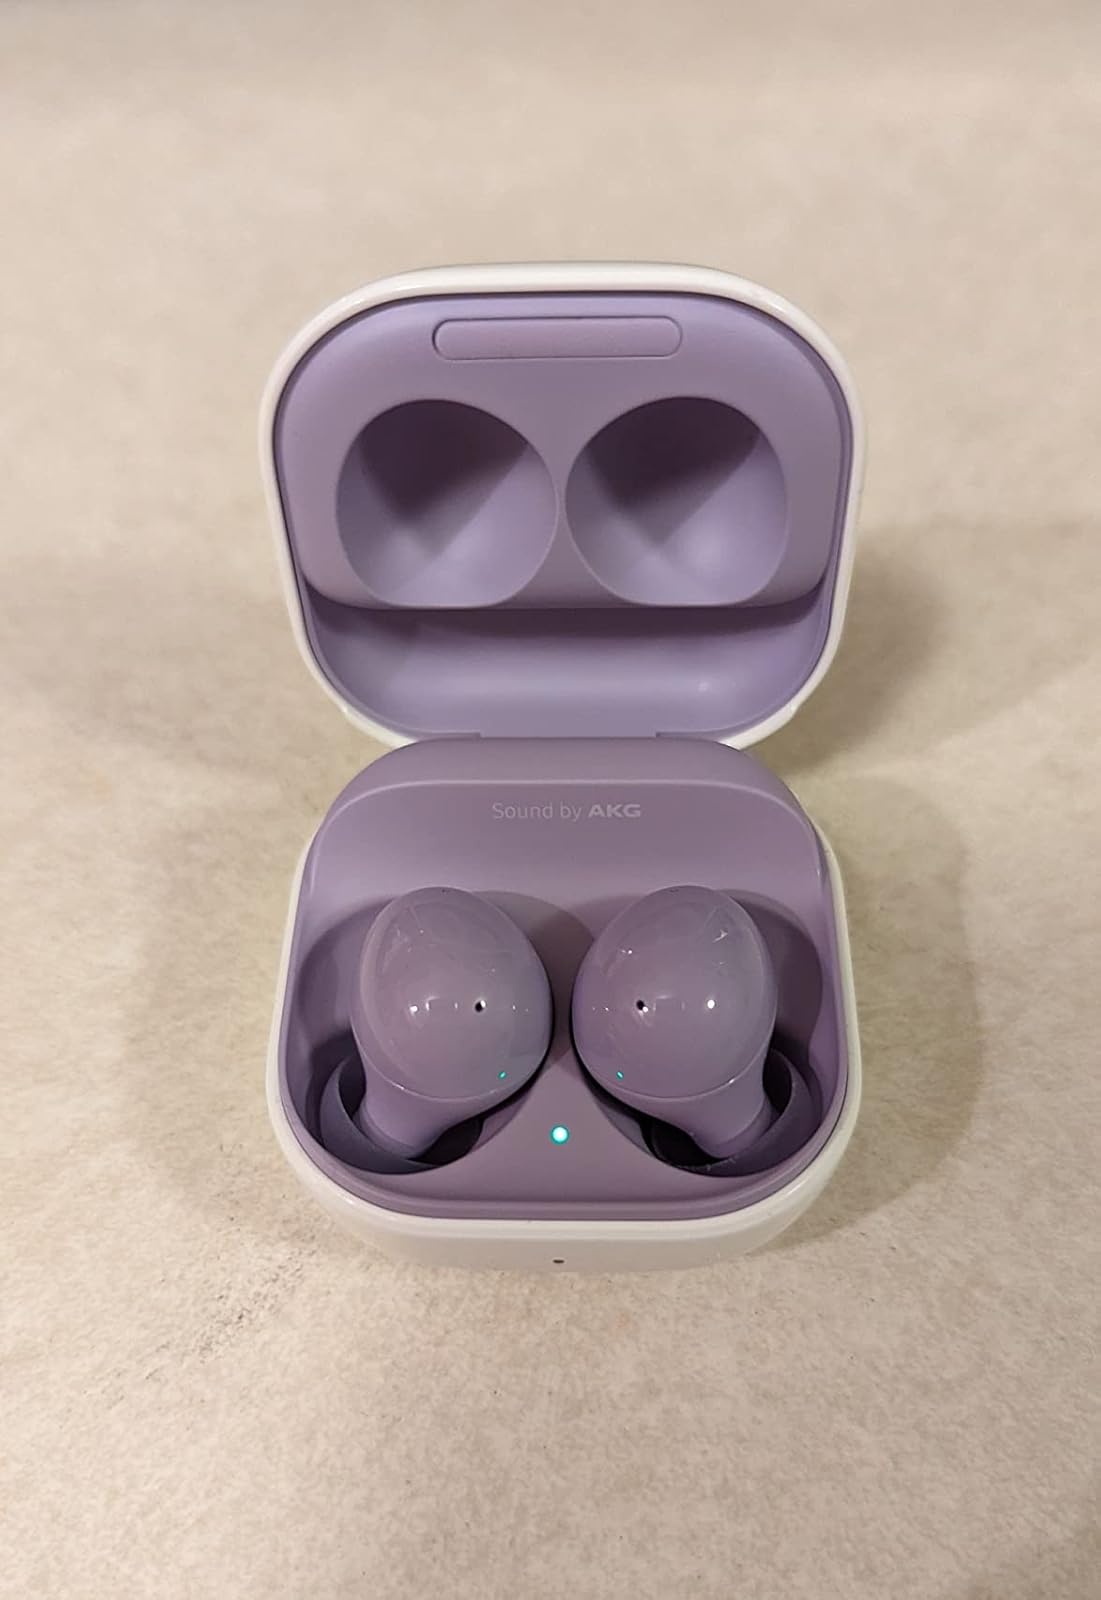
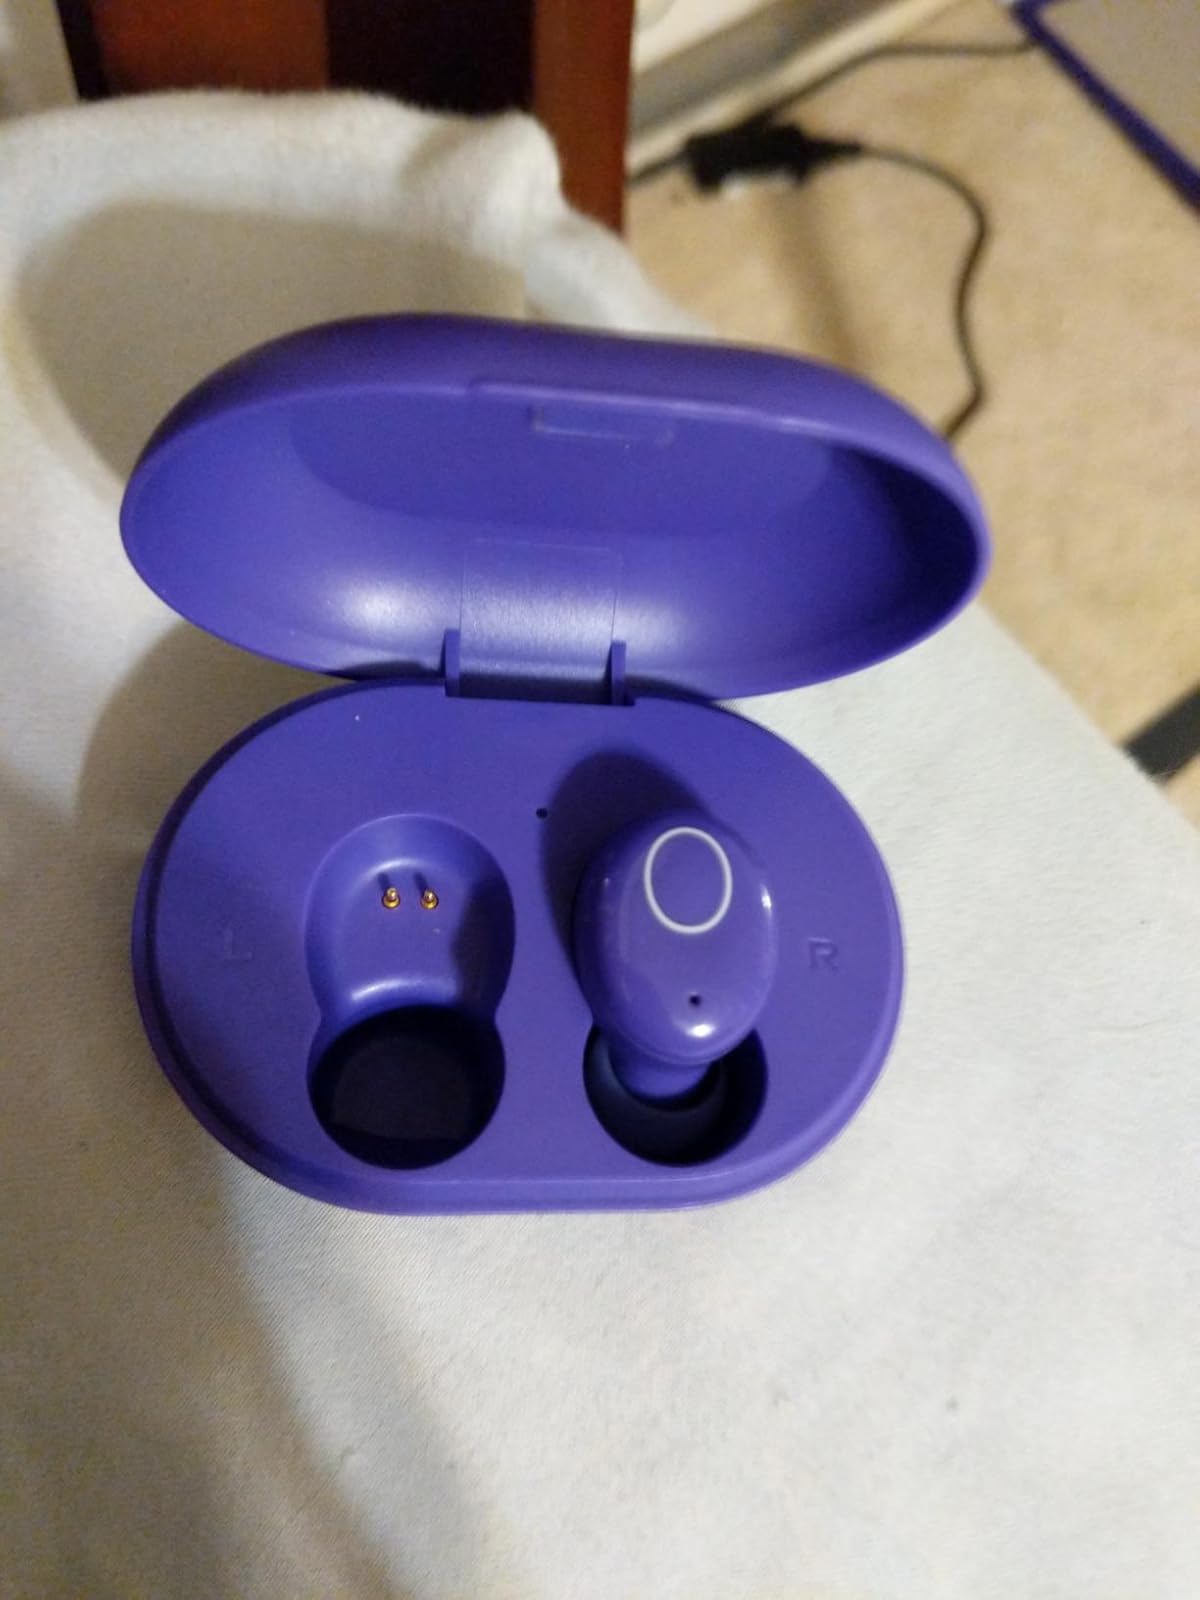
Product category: earbuds
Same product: no